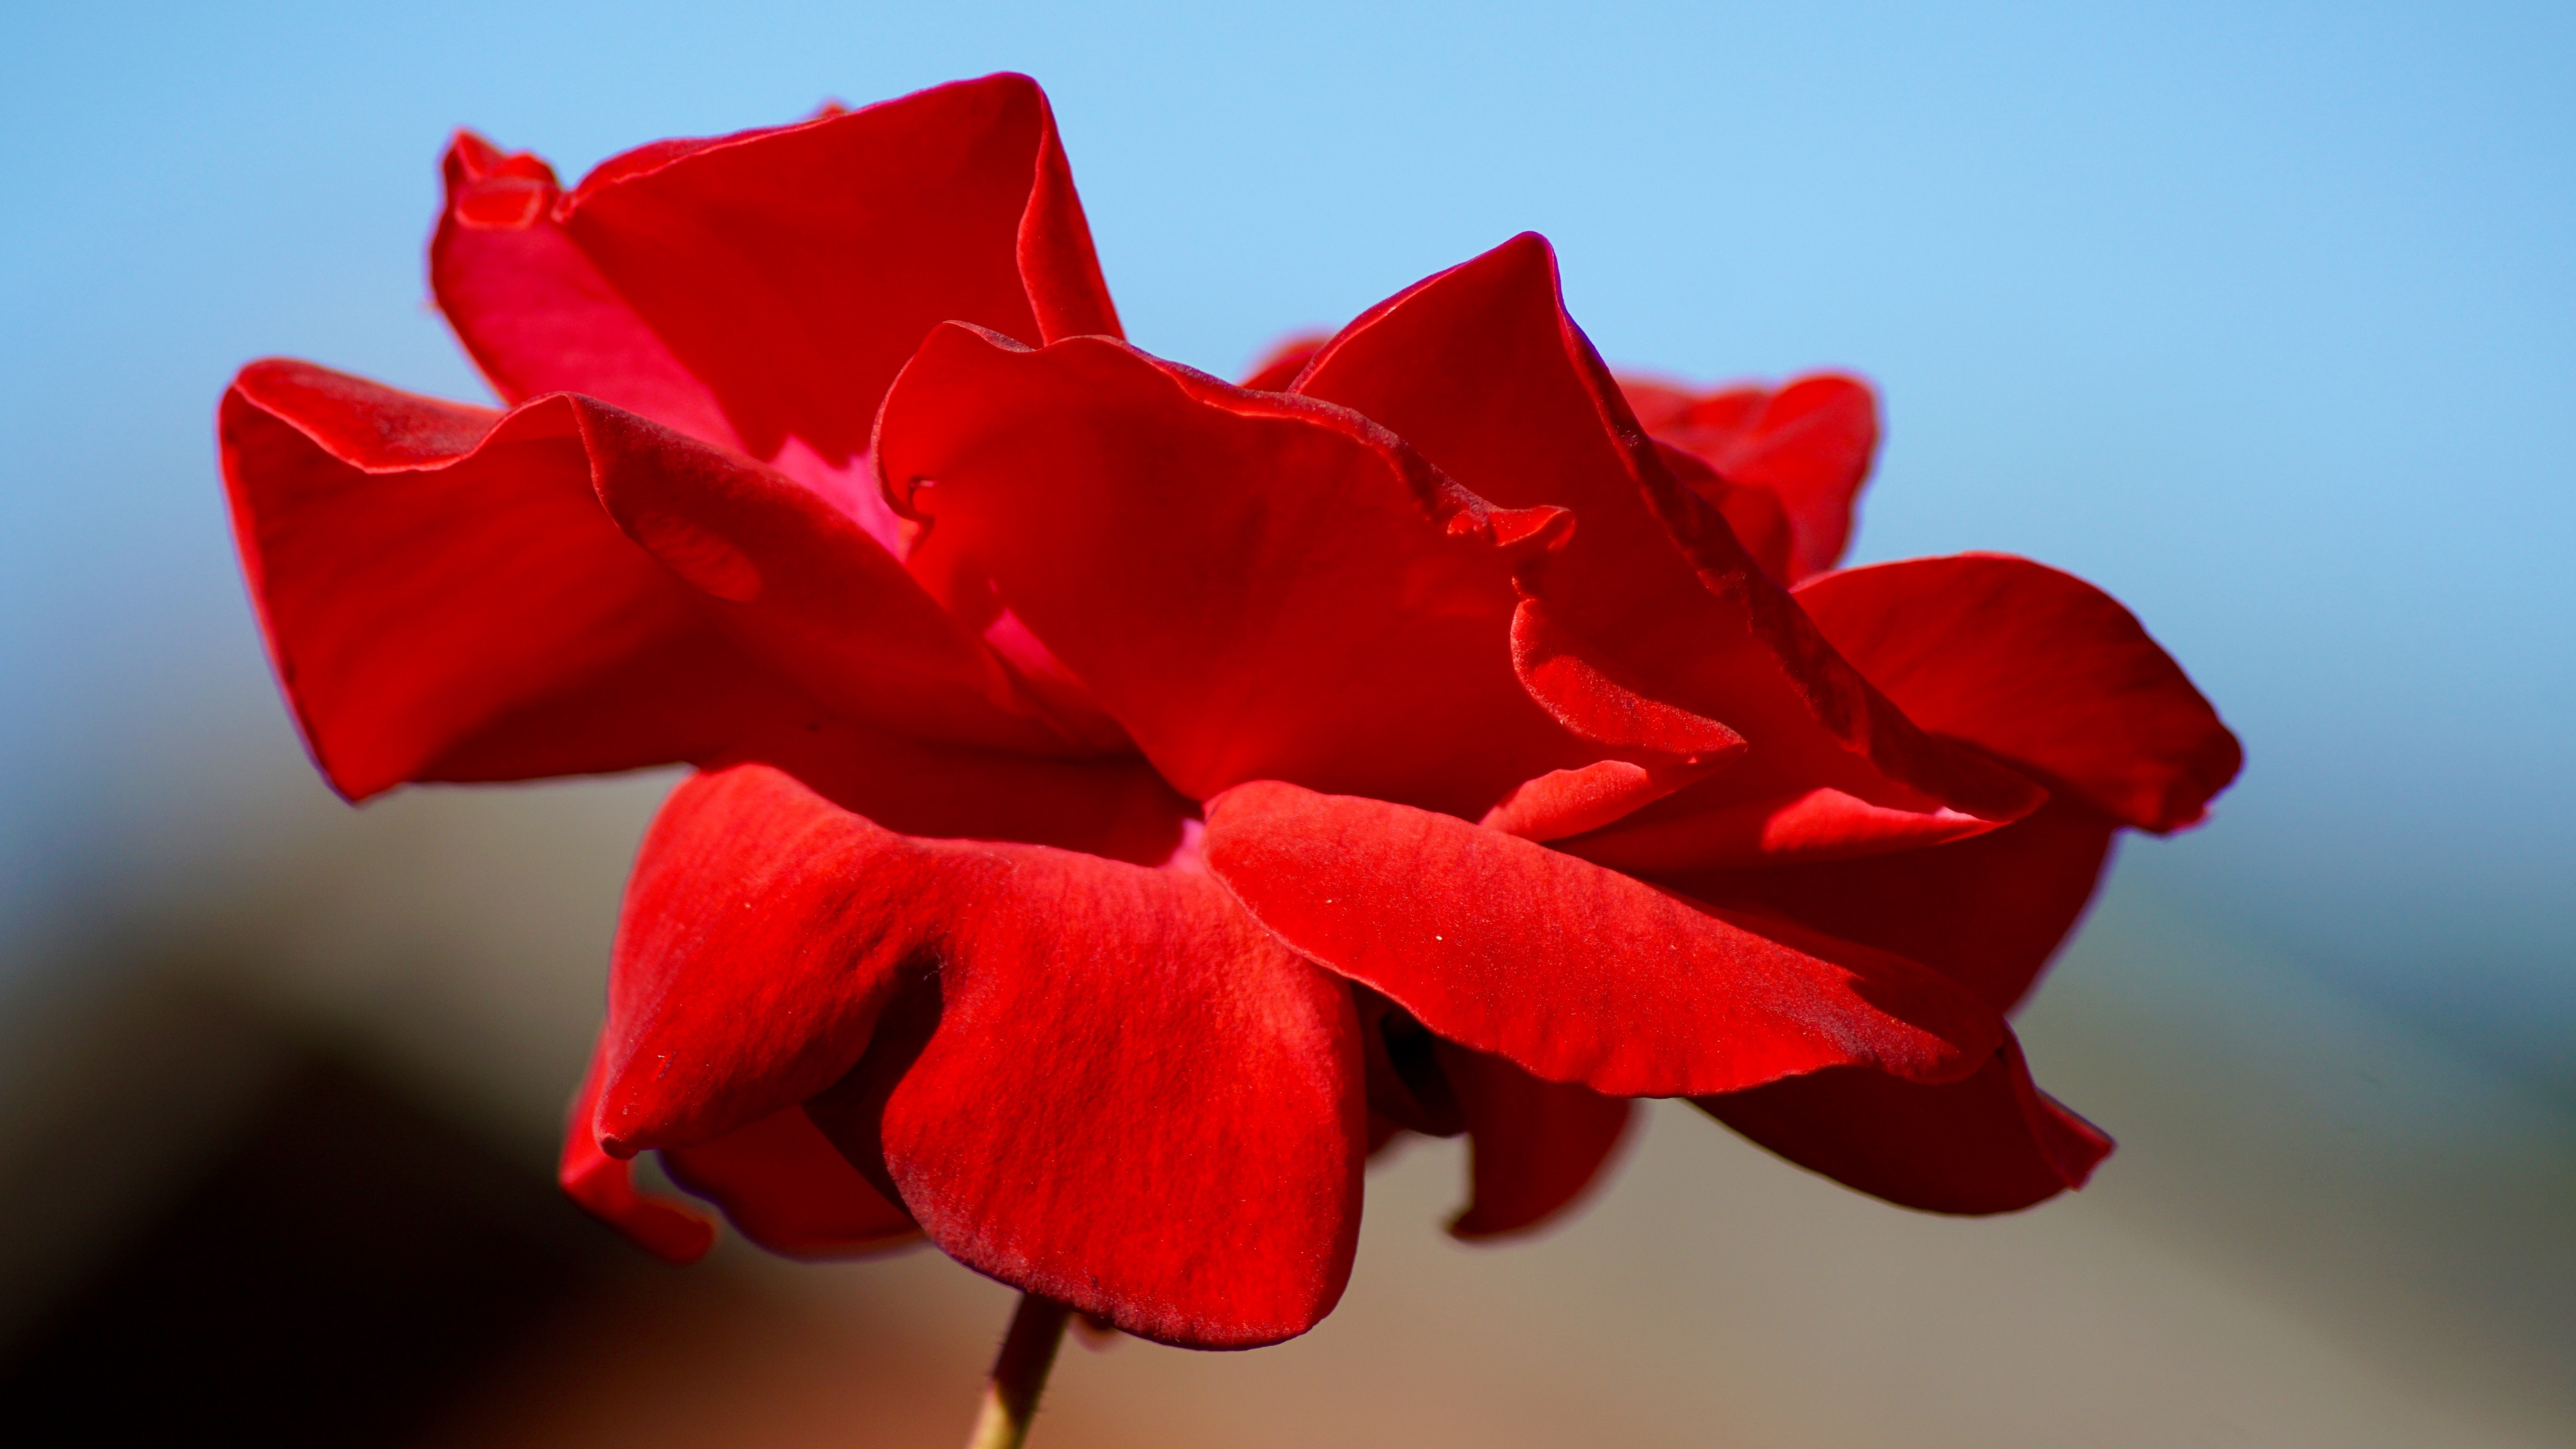
nature, plant, photography, leaf, flower, petal, rose, red, pink, flora, flowers, close up, macro photography, flowering plant, garden roses, rose family, plant stem, land plant